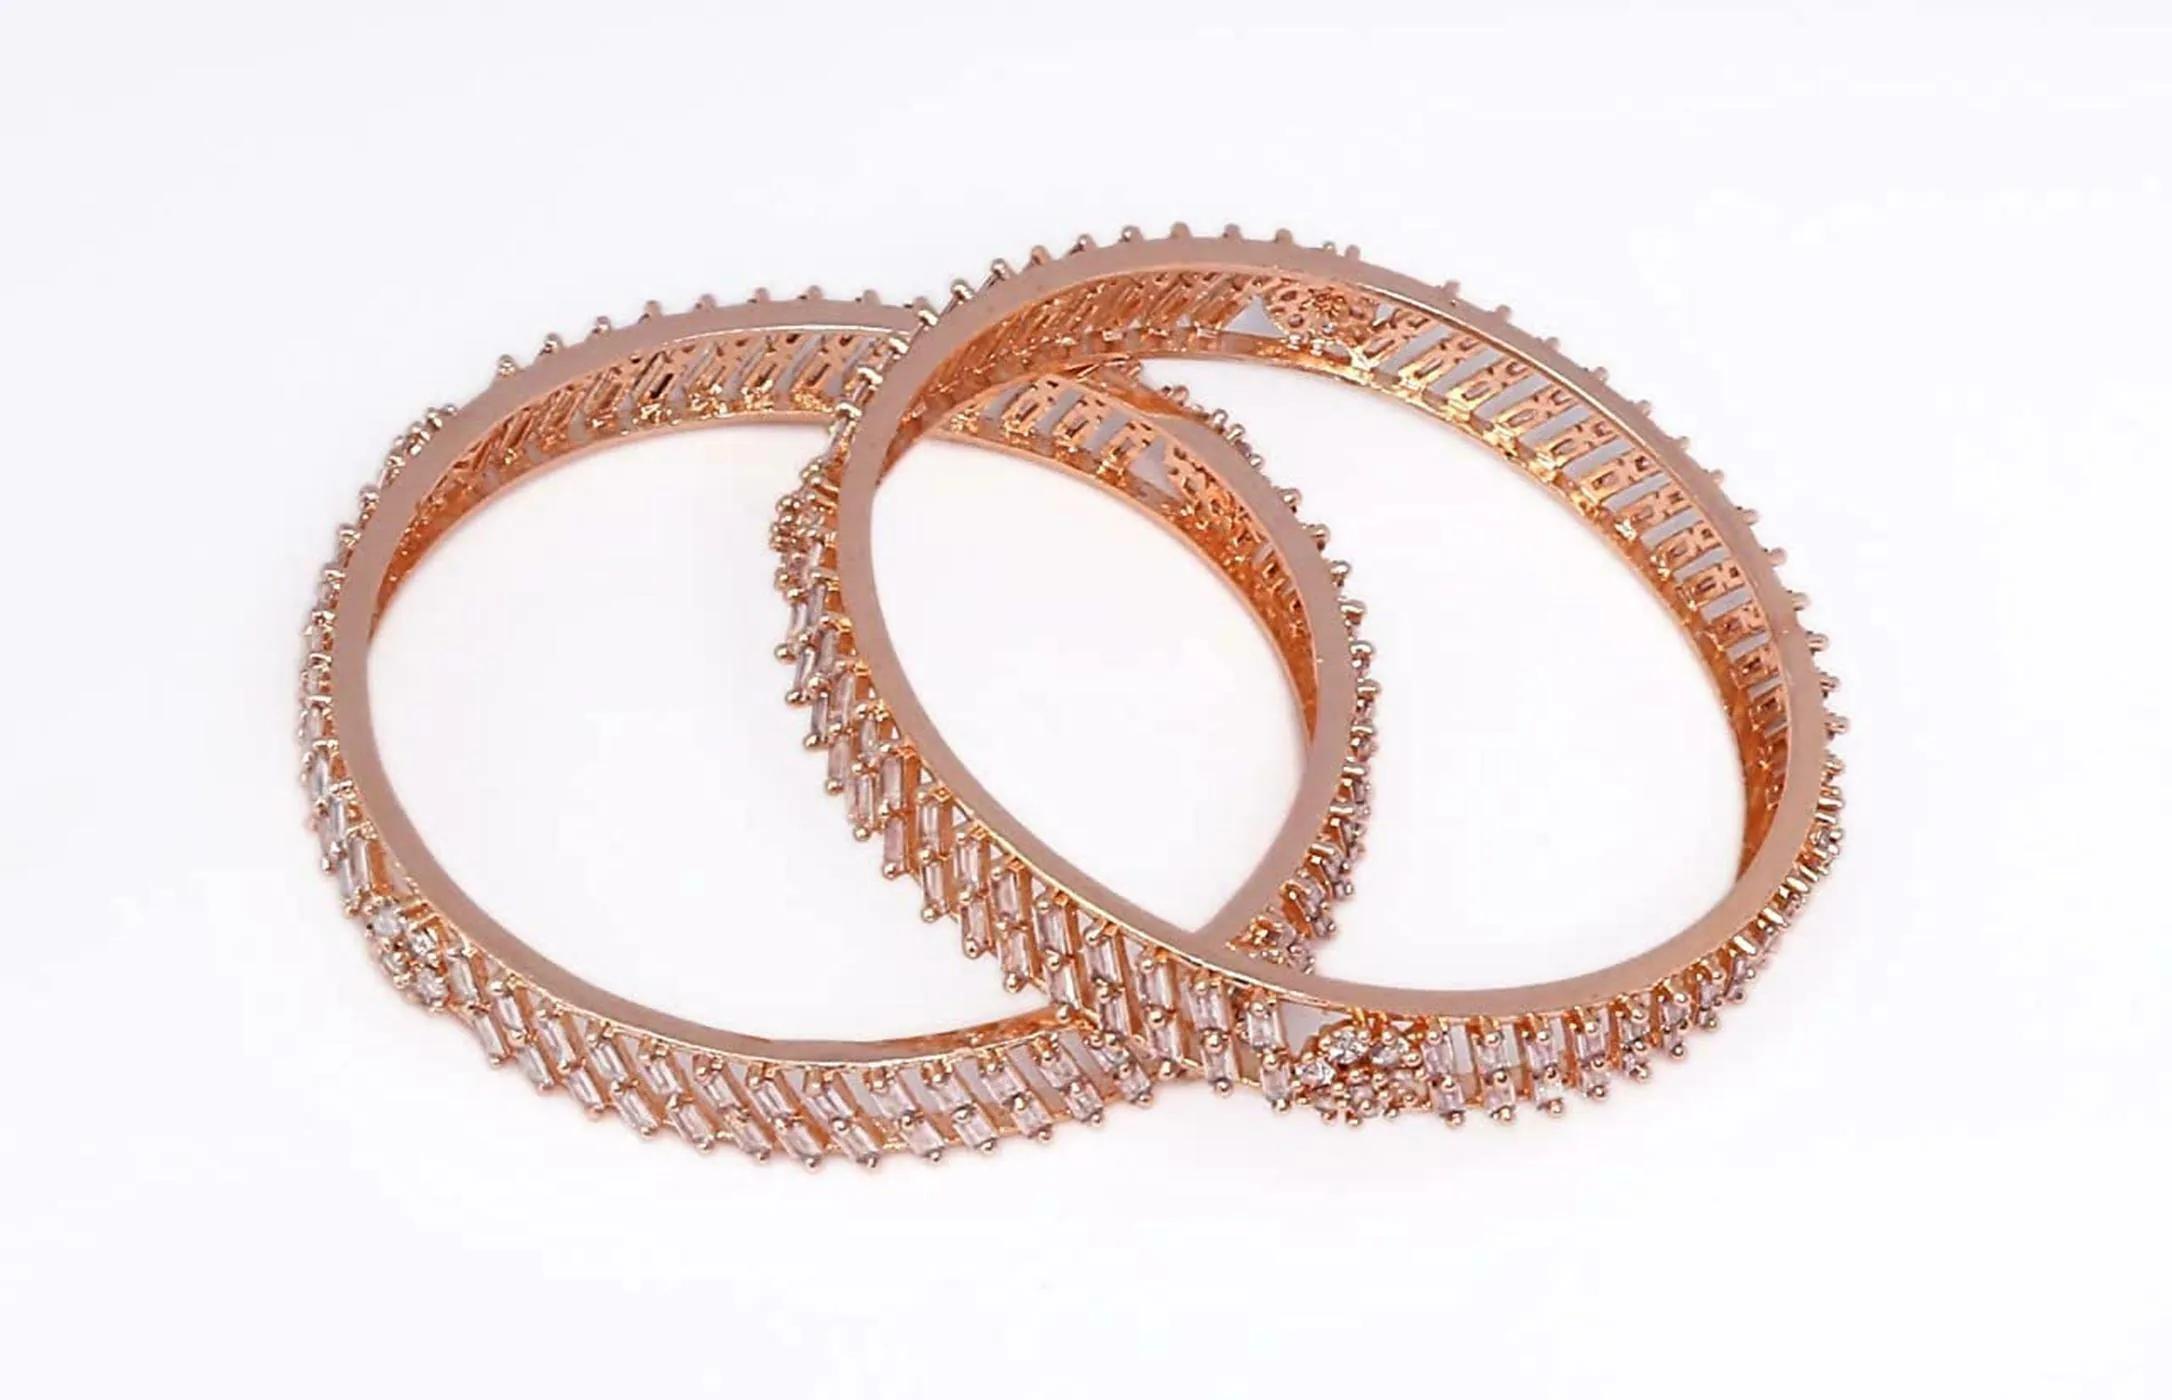
 AyanAarsh Pink, Rose Gold Polish Traditional Encased with CZ American Diamonds Bangles for Women and Girls (pack of 2)
Type: Bangles
Brand: AyanAarsh
Price: Rs. 1429
 This lovely American Diamond Kada Bangles set from the house of has been exclusively designed for you. This Beautiful Diamond Bangles is studded with real look-alike American Diamonds kundan , along-with Semi-Precious Ruby and Emerald and Sapphire and Meena Enamel Stones. The CZ(Cubic Zirconia) stones used in crafting this elegant Bangles makes it look like real diamond Bangles , making it the perfect fit for any party or special occasion its graceful design complements with any ethnic or western outfit. This bangle is perfect for any gifting occasions also.
Features: QUALITY - This bangle set is intricately crafted in 18K Rose Gold Plating. Its encased with high quality Swiss cubic zirconia American Diamond,GIFTING - A perfect gift on the occasions like Wedding, Valentines, Birthdays etc. For Girls, Women, Wife and Girlfriends,STYLING TIP - Wear it with a gown, suit or a saree, and lehenga for an ethnic yet classy look,JEWELLERY CARE - Keep the jewellery away from direct heat, water, perfumes, deodorants and other strong chemicals as they may react with the metal or plating. Store the jewellery when not in use in a storage box or a cloth pouch to retain its shine,Studded with high quality Swiss Cubic Zirconia American Diamond Stones
Included: Pack of 2 Bangles